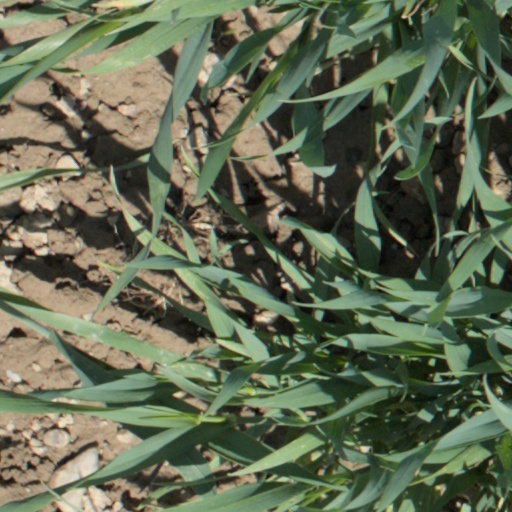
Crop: wheat